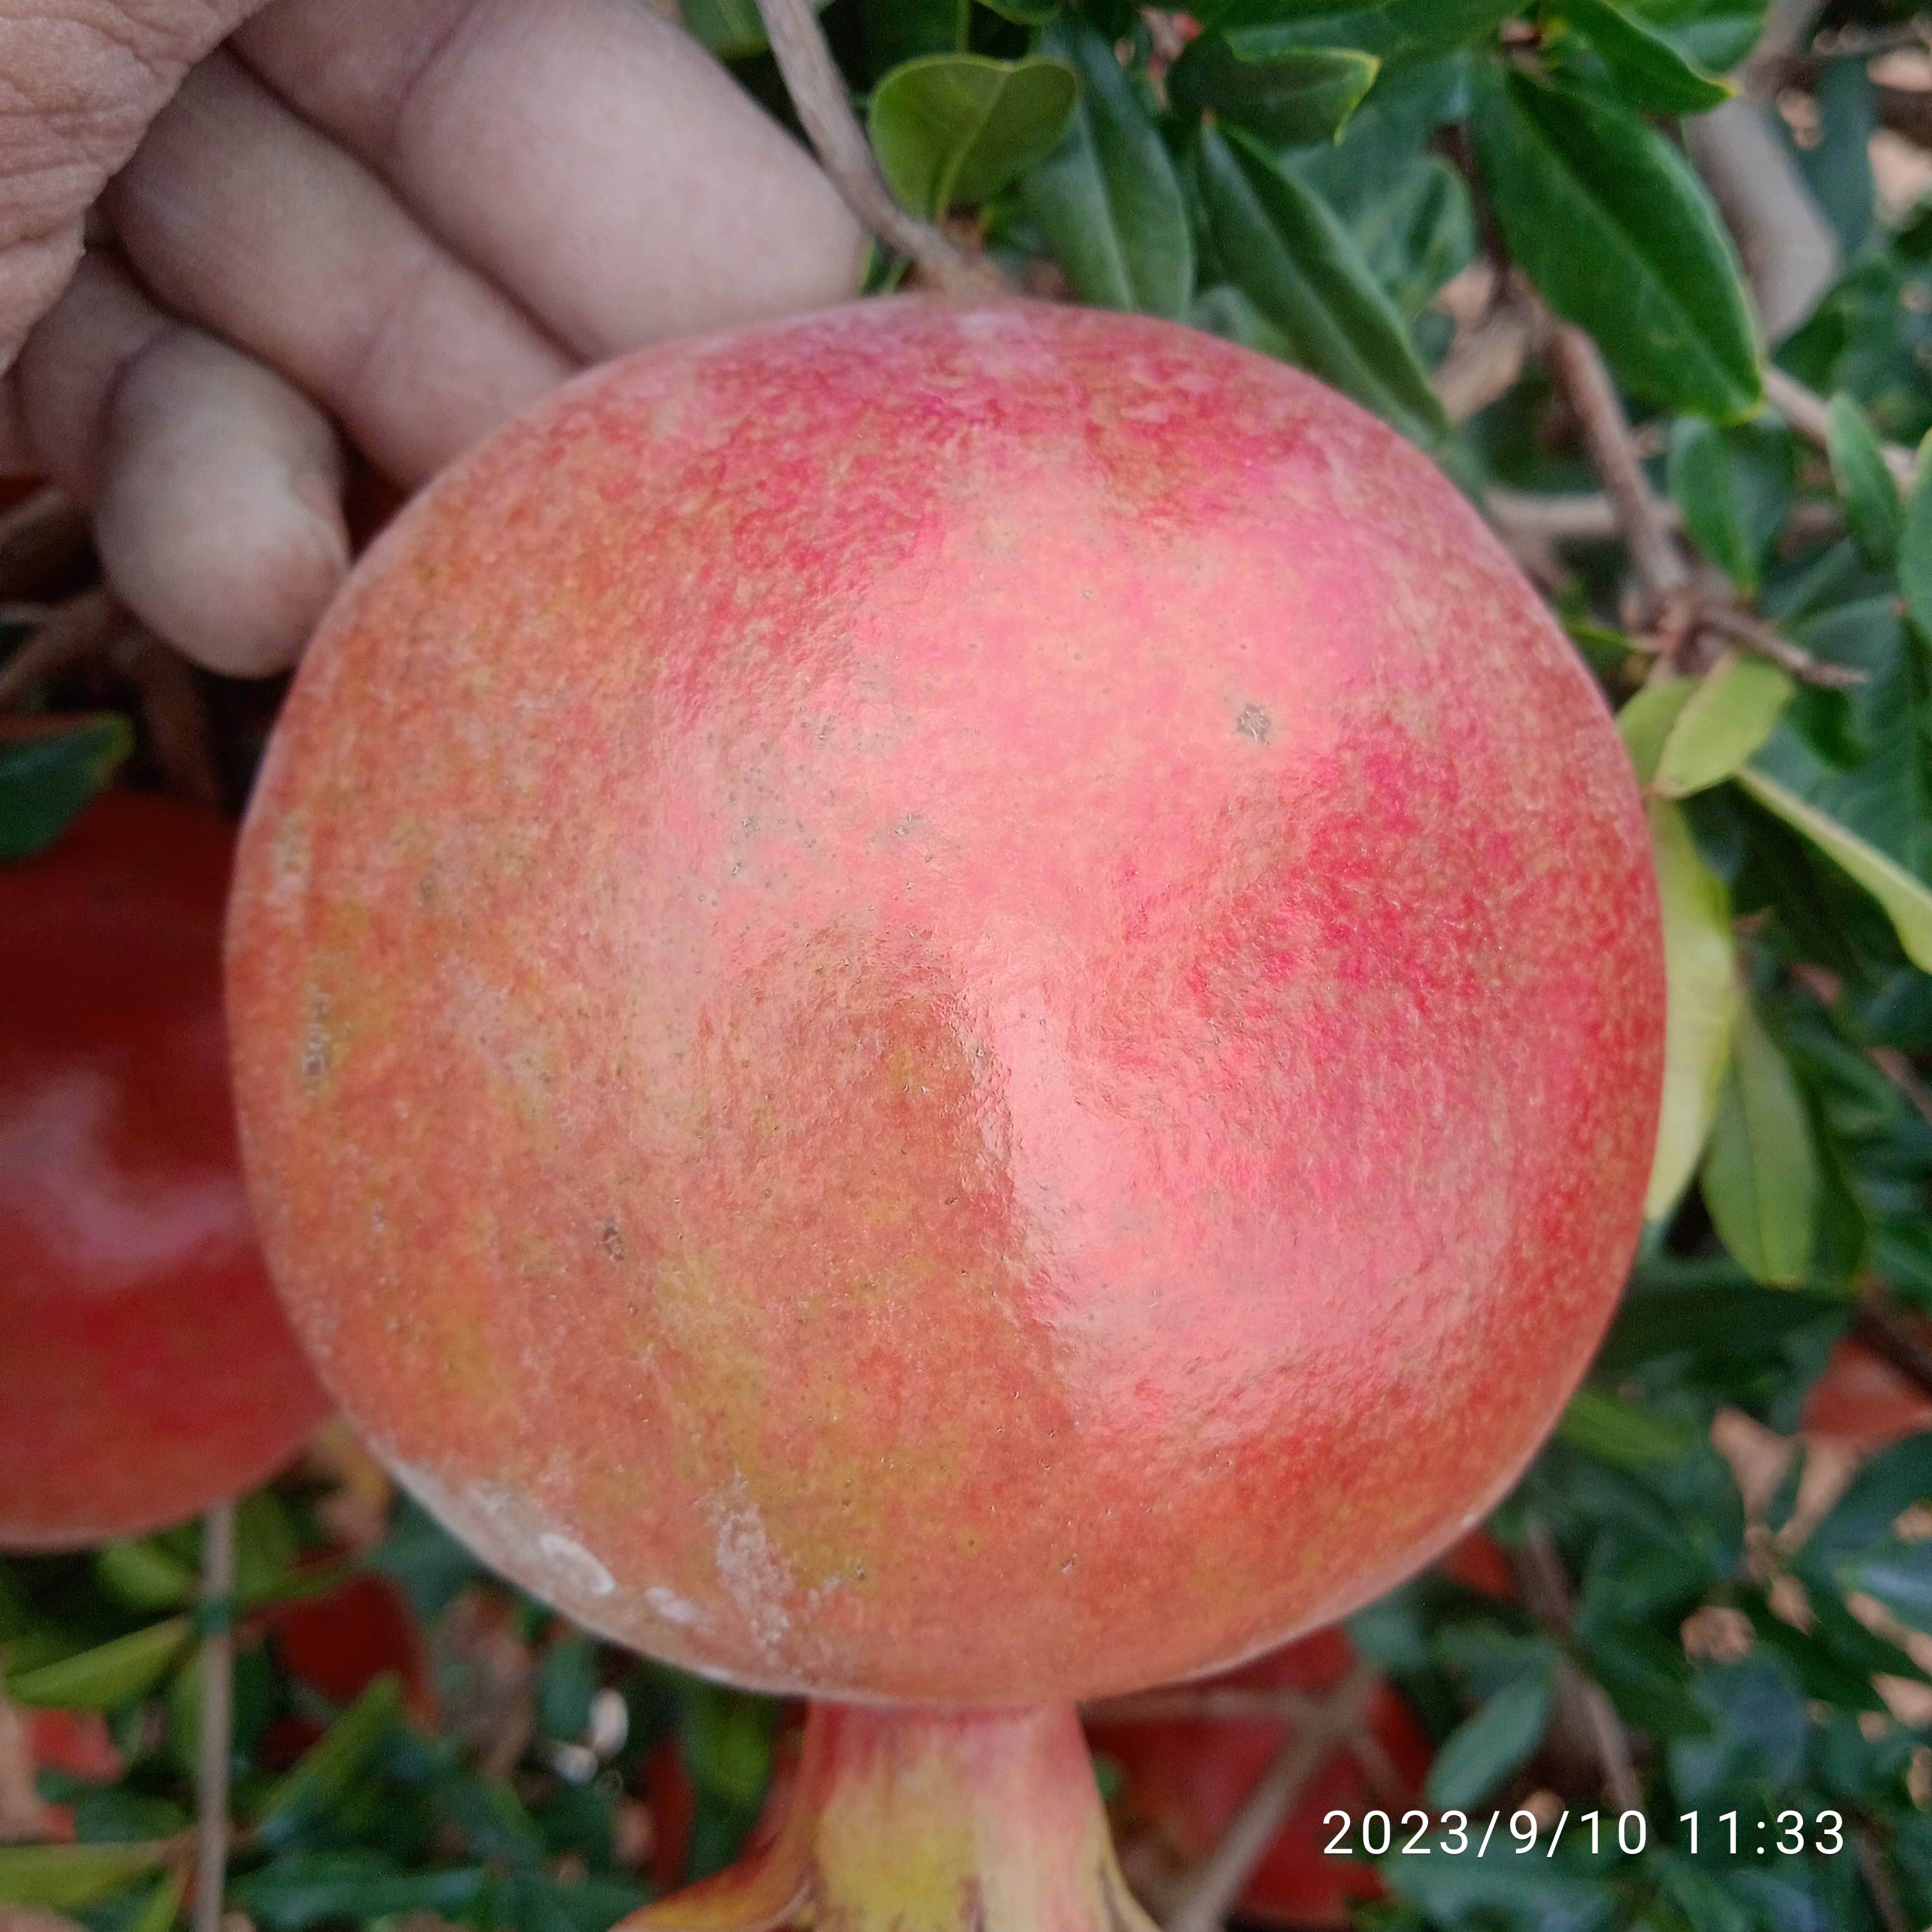
Label: Healthy